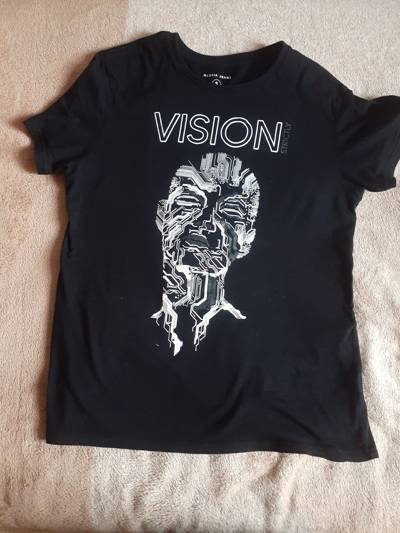
Waste category: clothes